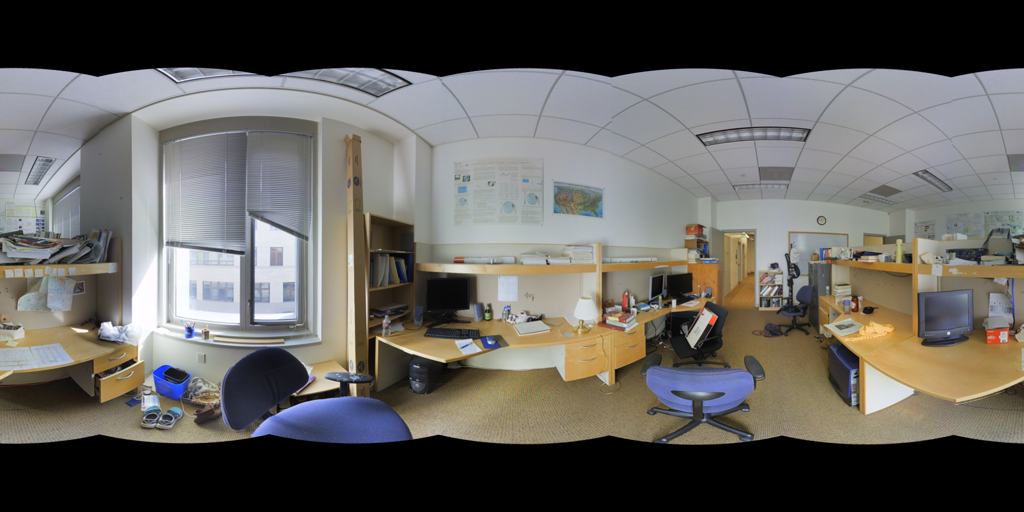
Referred object: the framed picture on the wall above the center desk

Referred object: the white desk lamp